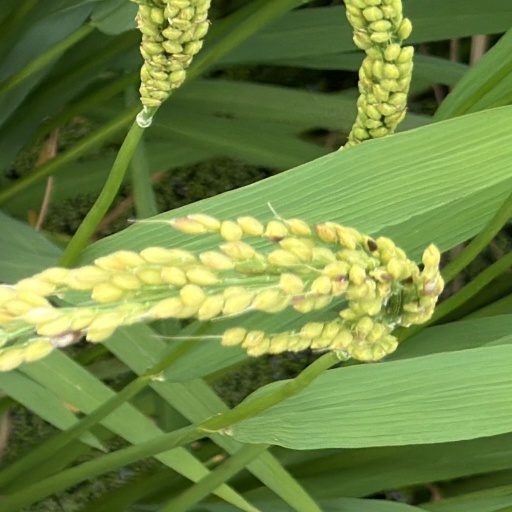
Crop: rice